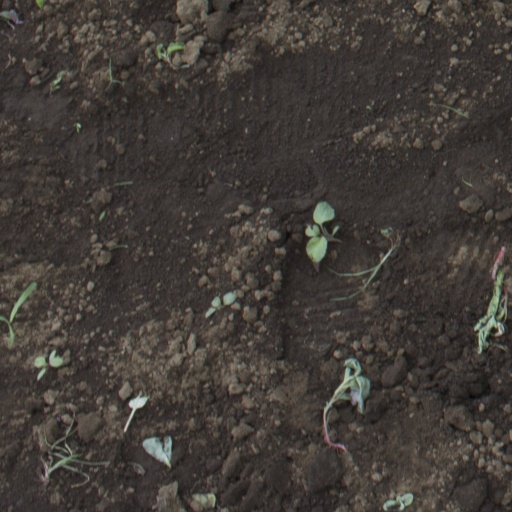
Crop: soybean